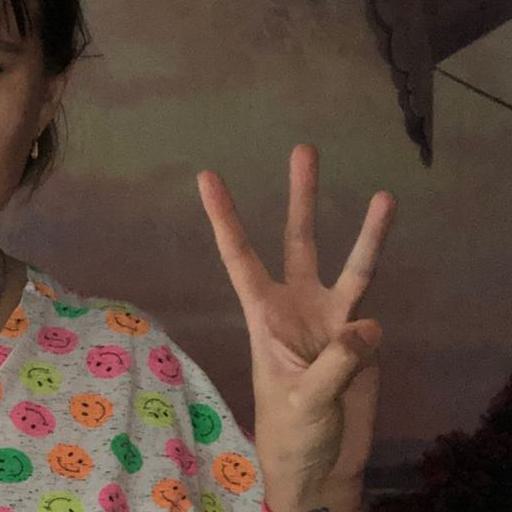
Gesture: three